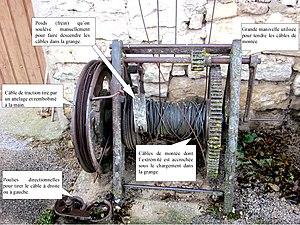
Treuil de déchargeuse destiné à hisser le chargement de fourrage d'un chariot au grenier dans une grange. Village du département du Jura.
La déchargeuse est une installation technique qui combine un treuil et une plateforme sur rail pour monter les récoltes de foin et de paille dans les greniers. Elle s'est répandue sur les plateaux de Franche-Comté dans les années 1930-1940.